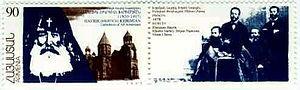
Mkrtich Khrimian ou Meguerdich Iᵉʳ, dit « Hayrik », né le 4 avril 1820 à Van et mort le 27 octobre 1907 à Etchmiadzin, est un ecclésiastique, homme de lettres et homme politique arménien s'étant illustré contre la politique de l'Empire ottoman envers le peuple arménien. Il est patriarche arménien de Constantinople de 1869 à 1873 et Catholicos de l'église apostolique arménienne de 1892 à 1907.